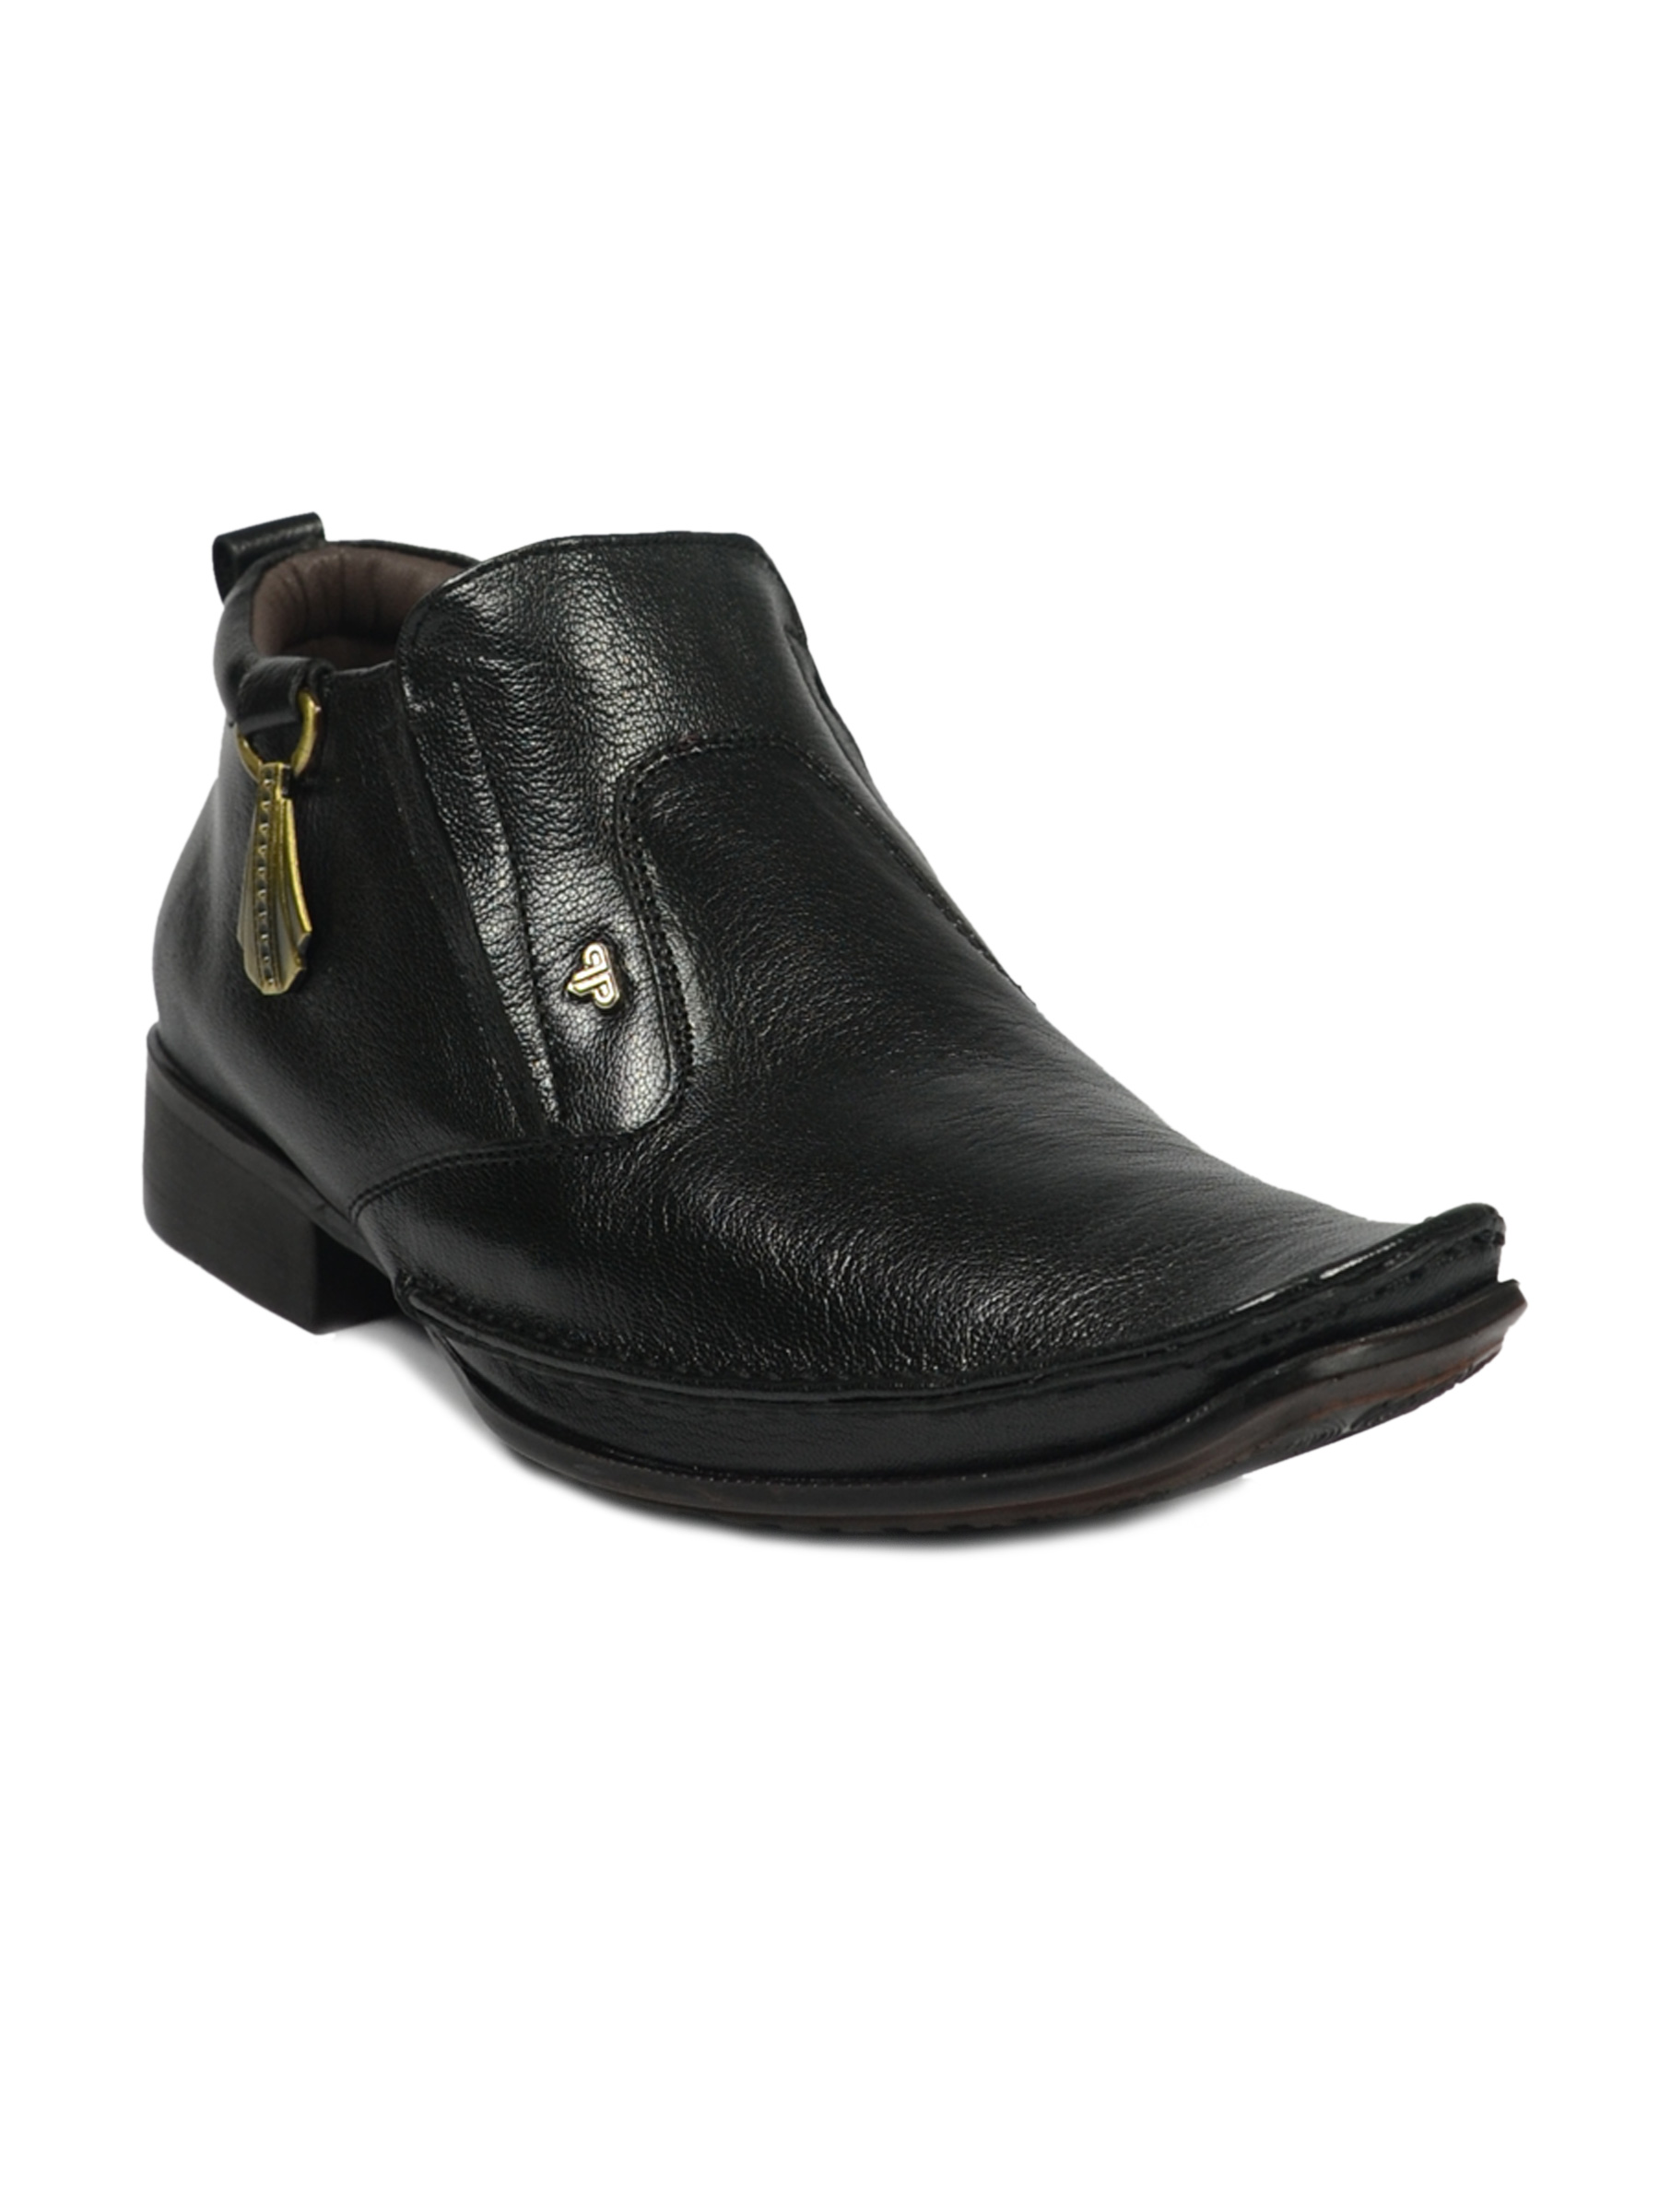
Provogue Men's Formal Black Shoe
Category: Footwear / Shoes / Formal Shoes
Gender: Men
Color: Black
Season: Summer 2011
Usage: Formal